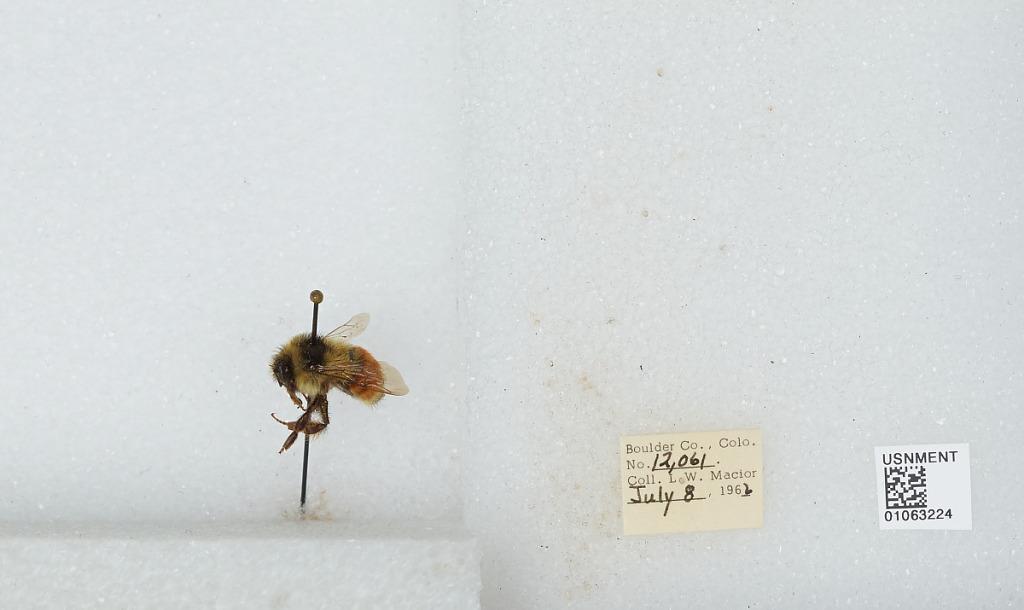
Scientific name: Bombus (Pyrobombus) bifarius Cresson
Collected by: L. Macior
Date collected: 1966-7-8
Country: United States
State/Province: Colorado
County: Boulder
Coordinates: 40.0017, -105.308